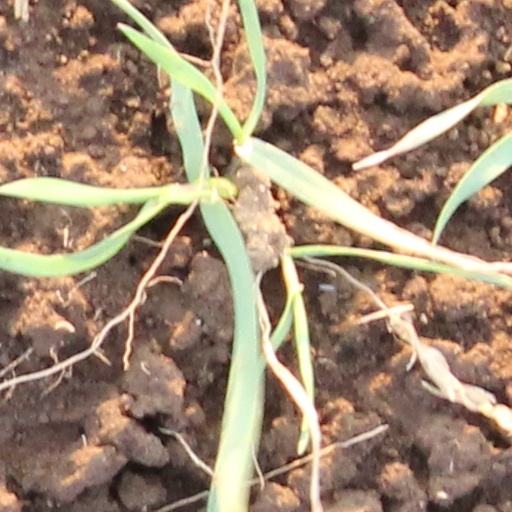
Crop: wheat